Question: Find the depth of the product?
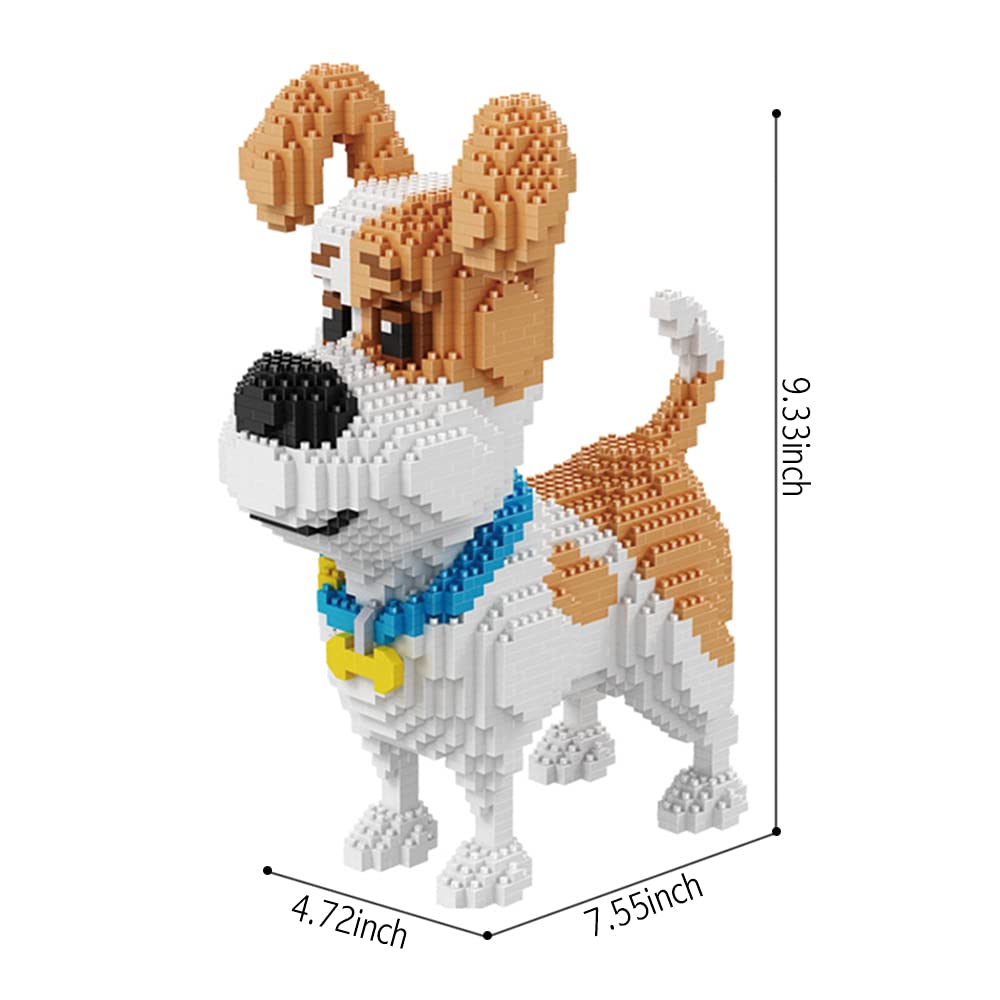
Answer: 9.33 inch